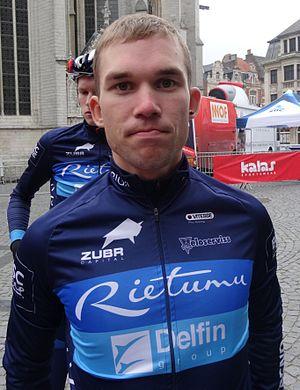
Reportage photographique réalisé le dimanche 14 septembre à l'occasion du départ et de l'arrivée du Grand Prix Jef Scherens 2014 à Louvain, Belgique.
Andris Smirnovs, né le 6 février 1990 à Ventspils, est un coureur cycliste letton.